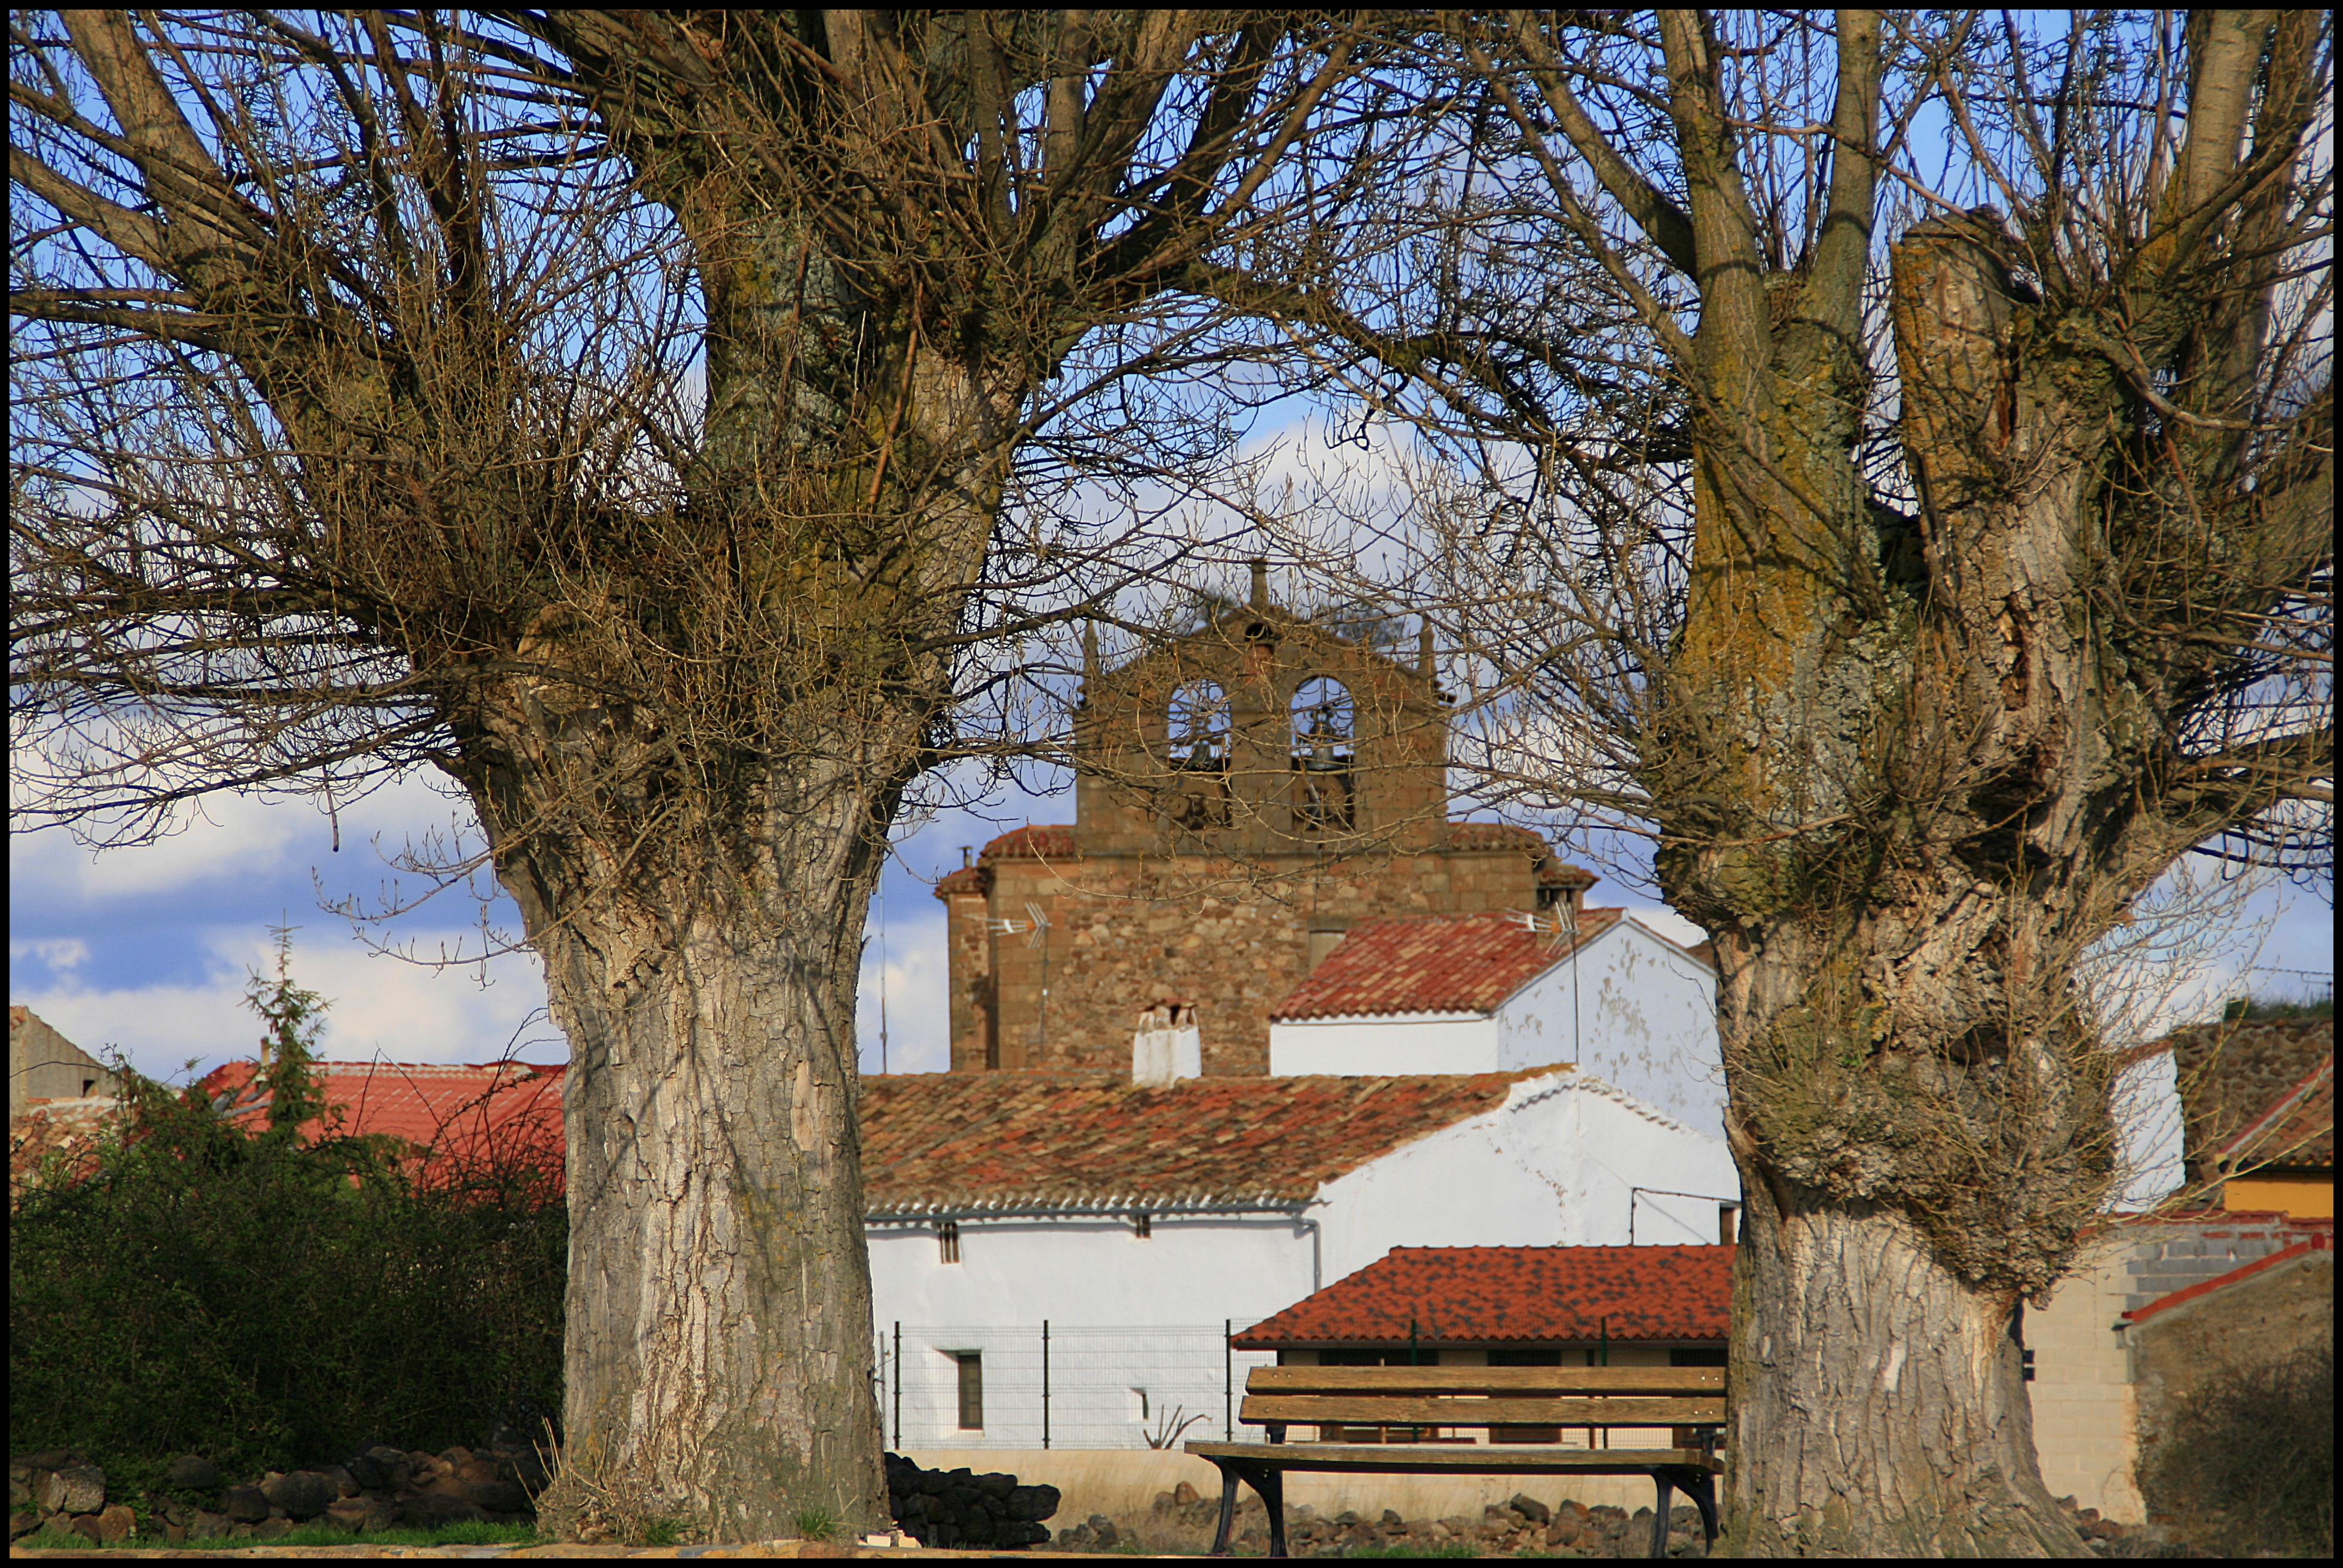
tree, plant, house, building, home, autumn, church, season, estate, neighbourhood, rural area, woody plant